Sword Art Online

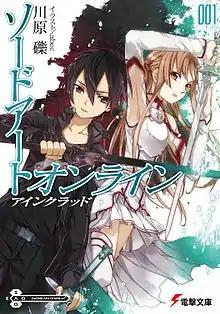
First light novel volume cover, featuring Kirito (left) and Asuna (right)

is a Japanese light novel series written by Reki Kawahara and illustrated by abec. The series takes place in the 2020s and focuses on protagonists Kazuto "Kirito" Kirigaya and Asuna Yuuki as they play through various virtual reality MMORPG worlds, and later their involvement in the matters of a simulated civilization. Kawahara originally wrote the series as a web novel on his website from 2002 to 2008. The light novels began publication on ASCII Media Works' Dengeki Bunko imprint from April 10, 2009, with a spin-off series launching in October 2012. The series has spawned twelve manga adaptations published by ASCII Media Works and Kadokawa. The novels and the manga adaptations have been licensed for release in North America by Yen Press.